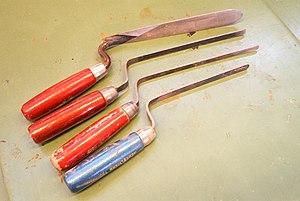
Le fer à joint est un outil de maçonnerie qui permet la réalisation de joints aux formes différentes. Il en existe en différents matériaux.